Hugo Friedrich Fries

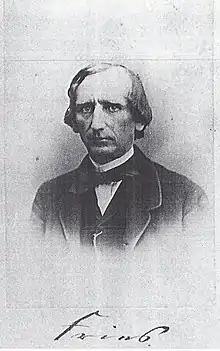
Portrait of Hugo Friedrich Fries, c. 1870

Hugo Friedrich Fries (9 January 1818 – 25 March 1889). sometimes spelt Frieze, was a German judge, and son of Jakob Friedrich Fries. Before and after the founding of the German Reich, he was a member of the Reichstag. His son, Otto Fries (1849–1905), a forester, was also a member of the Reichstag.